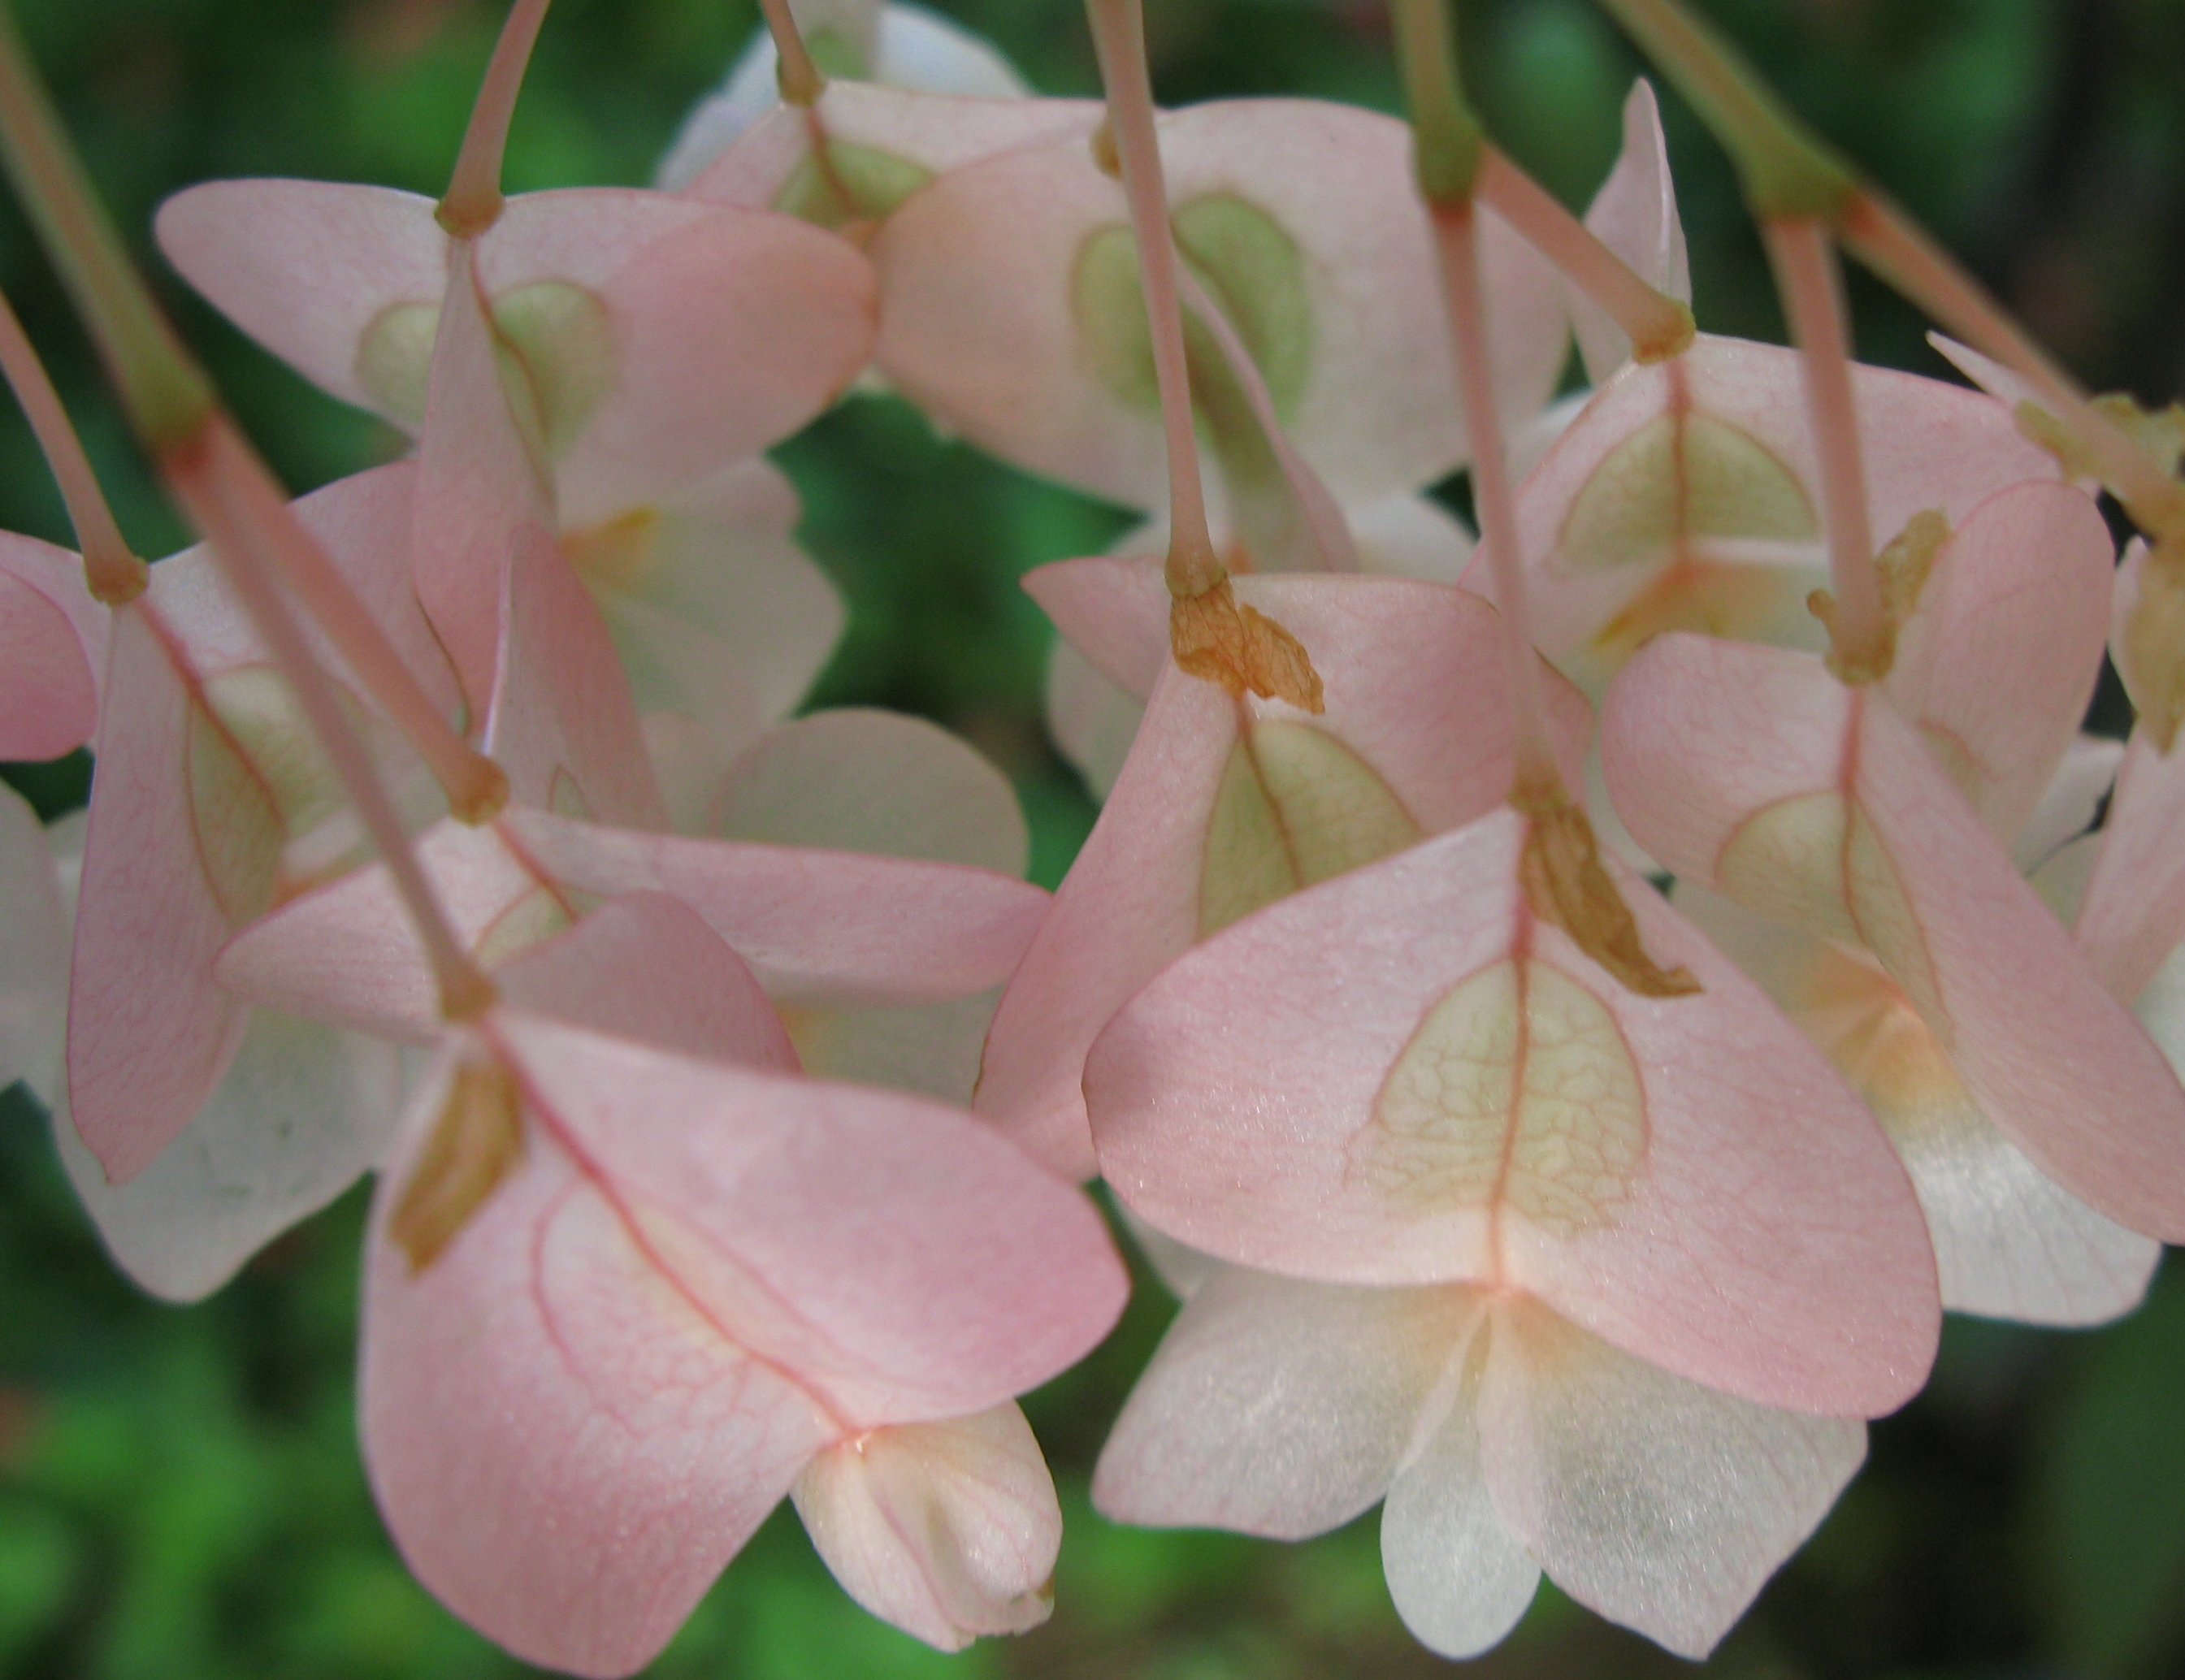
blossom, plant, flower, petal, high, botany, pink, flora, shrub, hires, hi, res, begonia, g7, macro photography, jasmine, flowering plant, land plant